Sunil Gangopadhyay

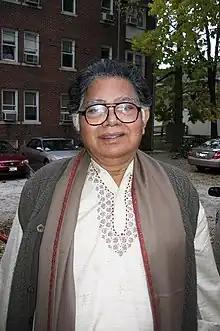
Gangopadhyay in 2006

Author of well over 200 books, Sunil was a prolific writer who has excelled in different genres but declares poetry to be his "first love". His "Nikhilesh" and "Neera" series of poems (some of which have been translated as "For You, Neera" and "Murmur in the Woods") have been extremely popular.